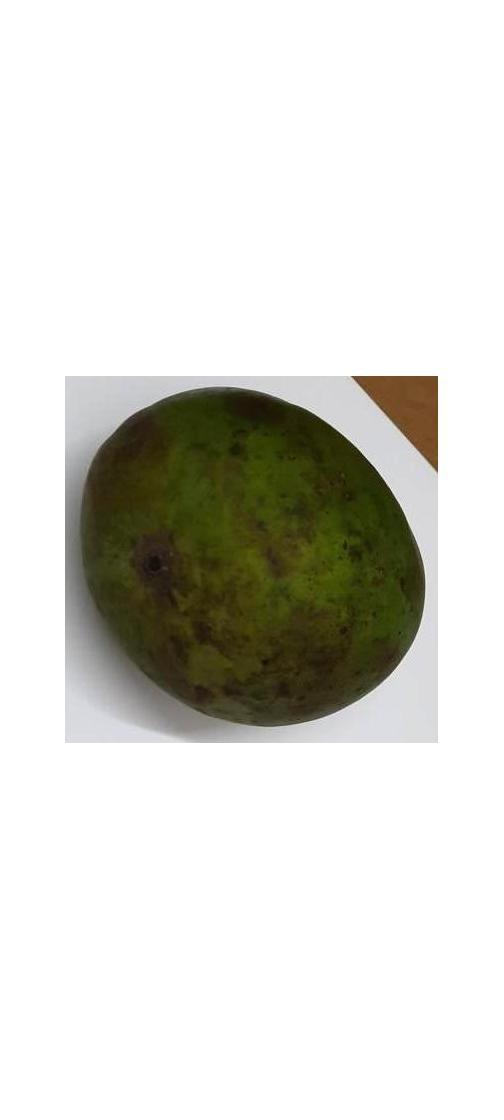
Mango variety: Harivanga